Arsonval

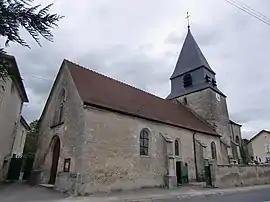
The church in Arsonval

Arsonval is a commune in the Aube department in north-central France.